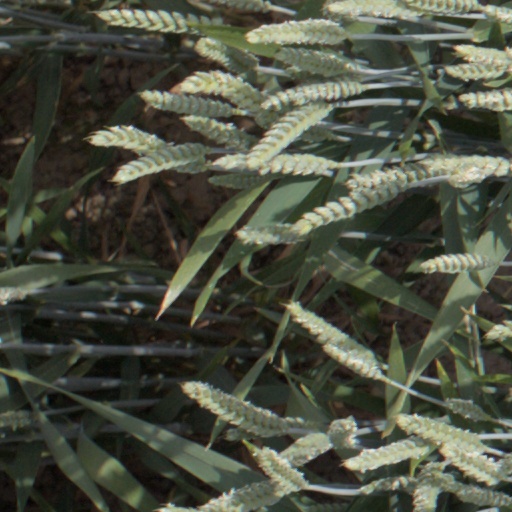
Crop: wheat